Raymond Wilson Chambers

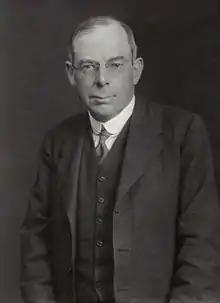
Portrait of Raymond Wilson Chambers by Walter Stoneman, 1933

Raymond Wilson Chambers (12 November 1874 – 23 April 1942) was a British literary scholar, author, librarian and academic; throughout his career he was associated with University College London (UCL).